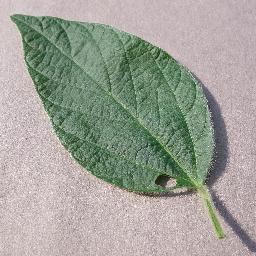
Label: Soybean___healthy